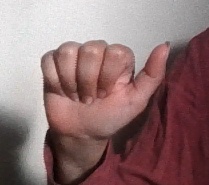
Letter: dhad